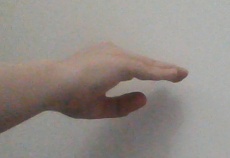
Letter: jeem